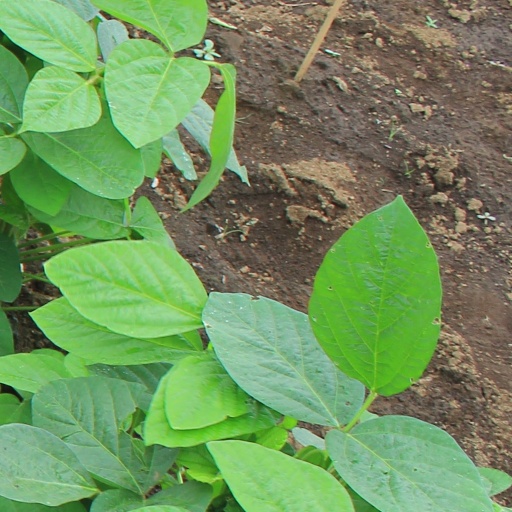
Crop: soybean